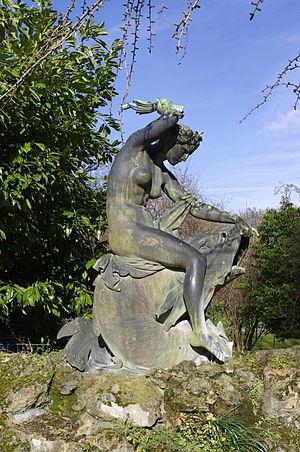
Jardin des Plantes, Paris. Sculpture Nymphe chevauchant un dauphin par Joseph Félon.